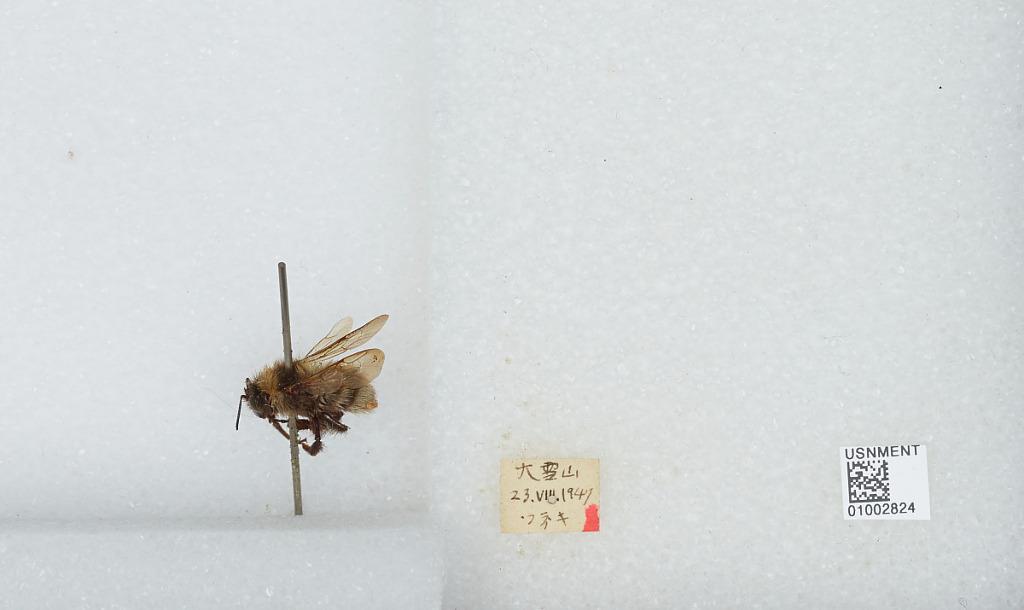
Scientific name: Bombus (Diversobombus) diversus Smith
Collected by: Tsunegi
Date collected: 1947-8-23
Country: Japan
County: Daisetsuzan